Mogadishu

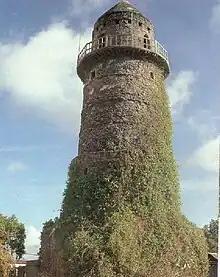
Almnara Tower, Mogadishu

During his travels, ibn Sa'id al-Maghribi (1213–1286) noted that Mogadishu city had already become the leading Islamic centre in the region. By the time of the Tangier-born traveller ibn Battuta's appearance on the coastline of Somalia in 1331, the city was at the zenith of its prosperity. He described Mogadishu as "an exceedingly large city" with many rich merchants, which was famous for its high quality fabric that it exported to Mamluk Sultanate-ruled Egypt, among other places. He also describes the hospitality of the people of Mogadishu and how locals would put travellers up in their home to help the local economy. Battuta added that the city was ruled by a Somali sultan, Abu Bakr ibn Shaikh 'Umar, He noted that Sultan Abu Bakr had dark skin complexion and spoke in his native tongue (Somali) but was also fluent in Arabic. The Sultan also had a retinue of viziers, legal experts, commanders, royal eunuchs, and other officials at his beck and call. Ibn Khaldun (1332 to 1406) noted in his book that Mogadishu was a massive metropolis. He also claimed that the city was very populous with many wealthy merchants.